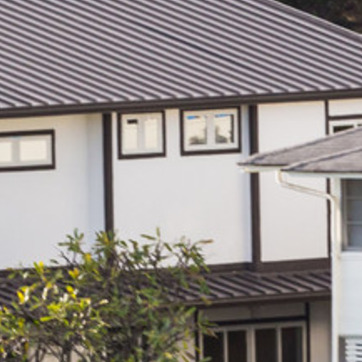
Material: painted